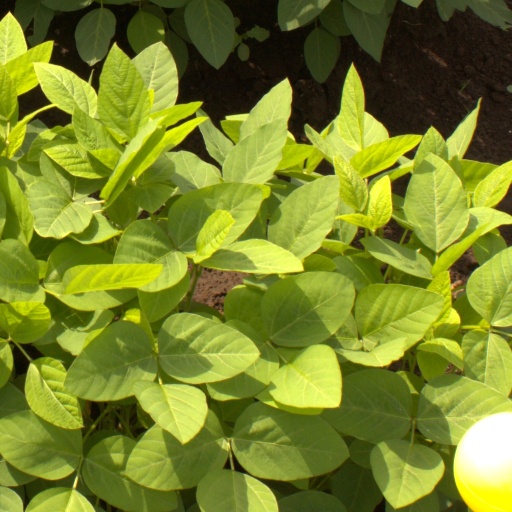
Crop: soybean